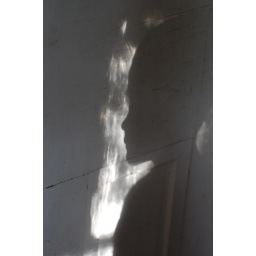
Henry's shadow in the sunlight through the wavy window glass